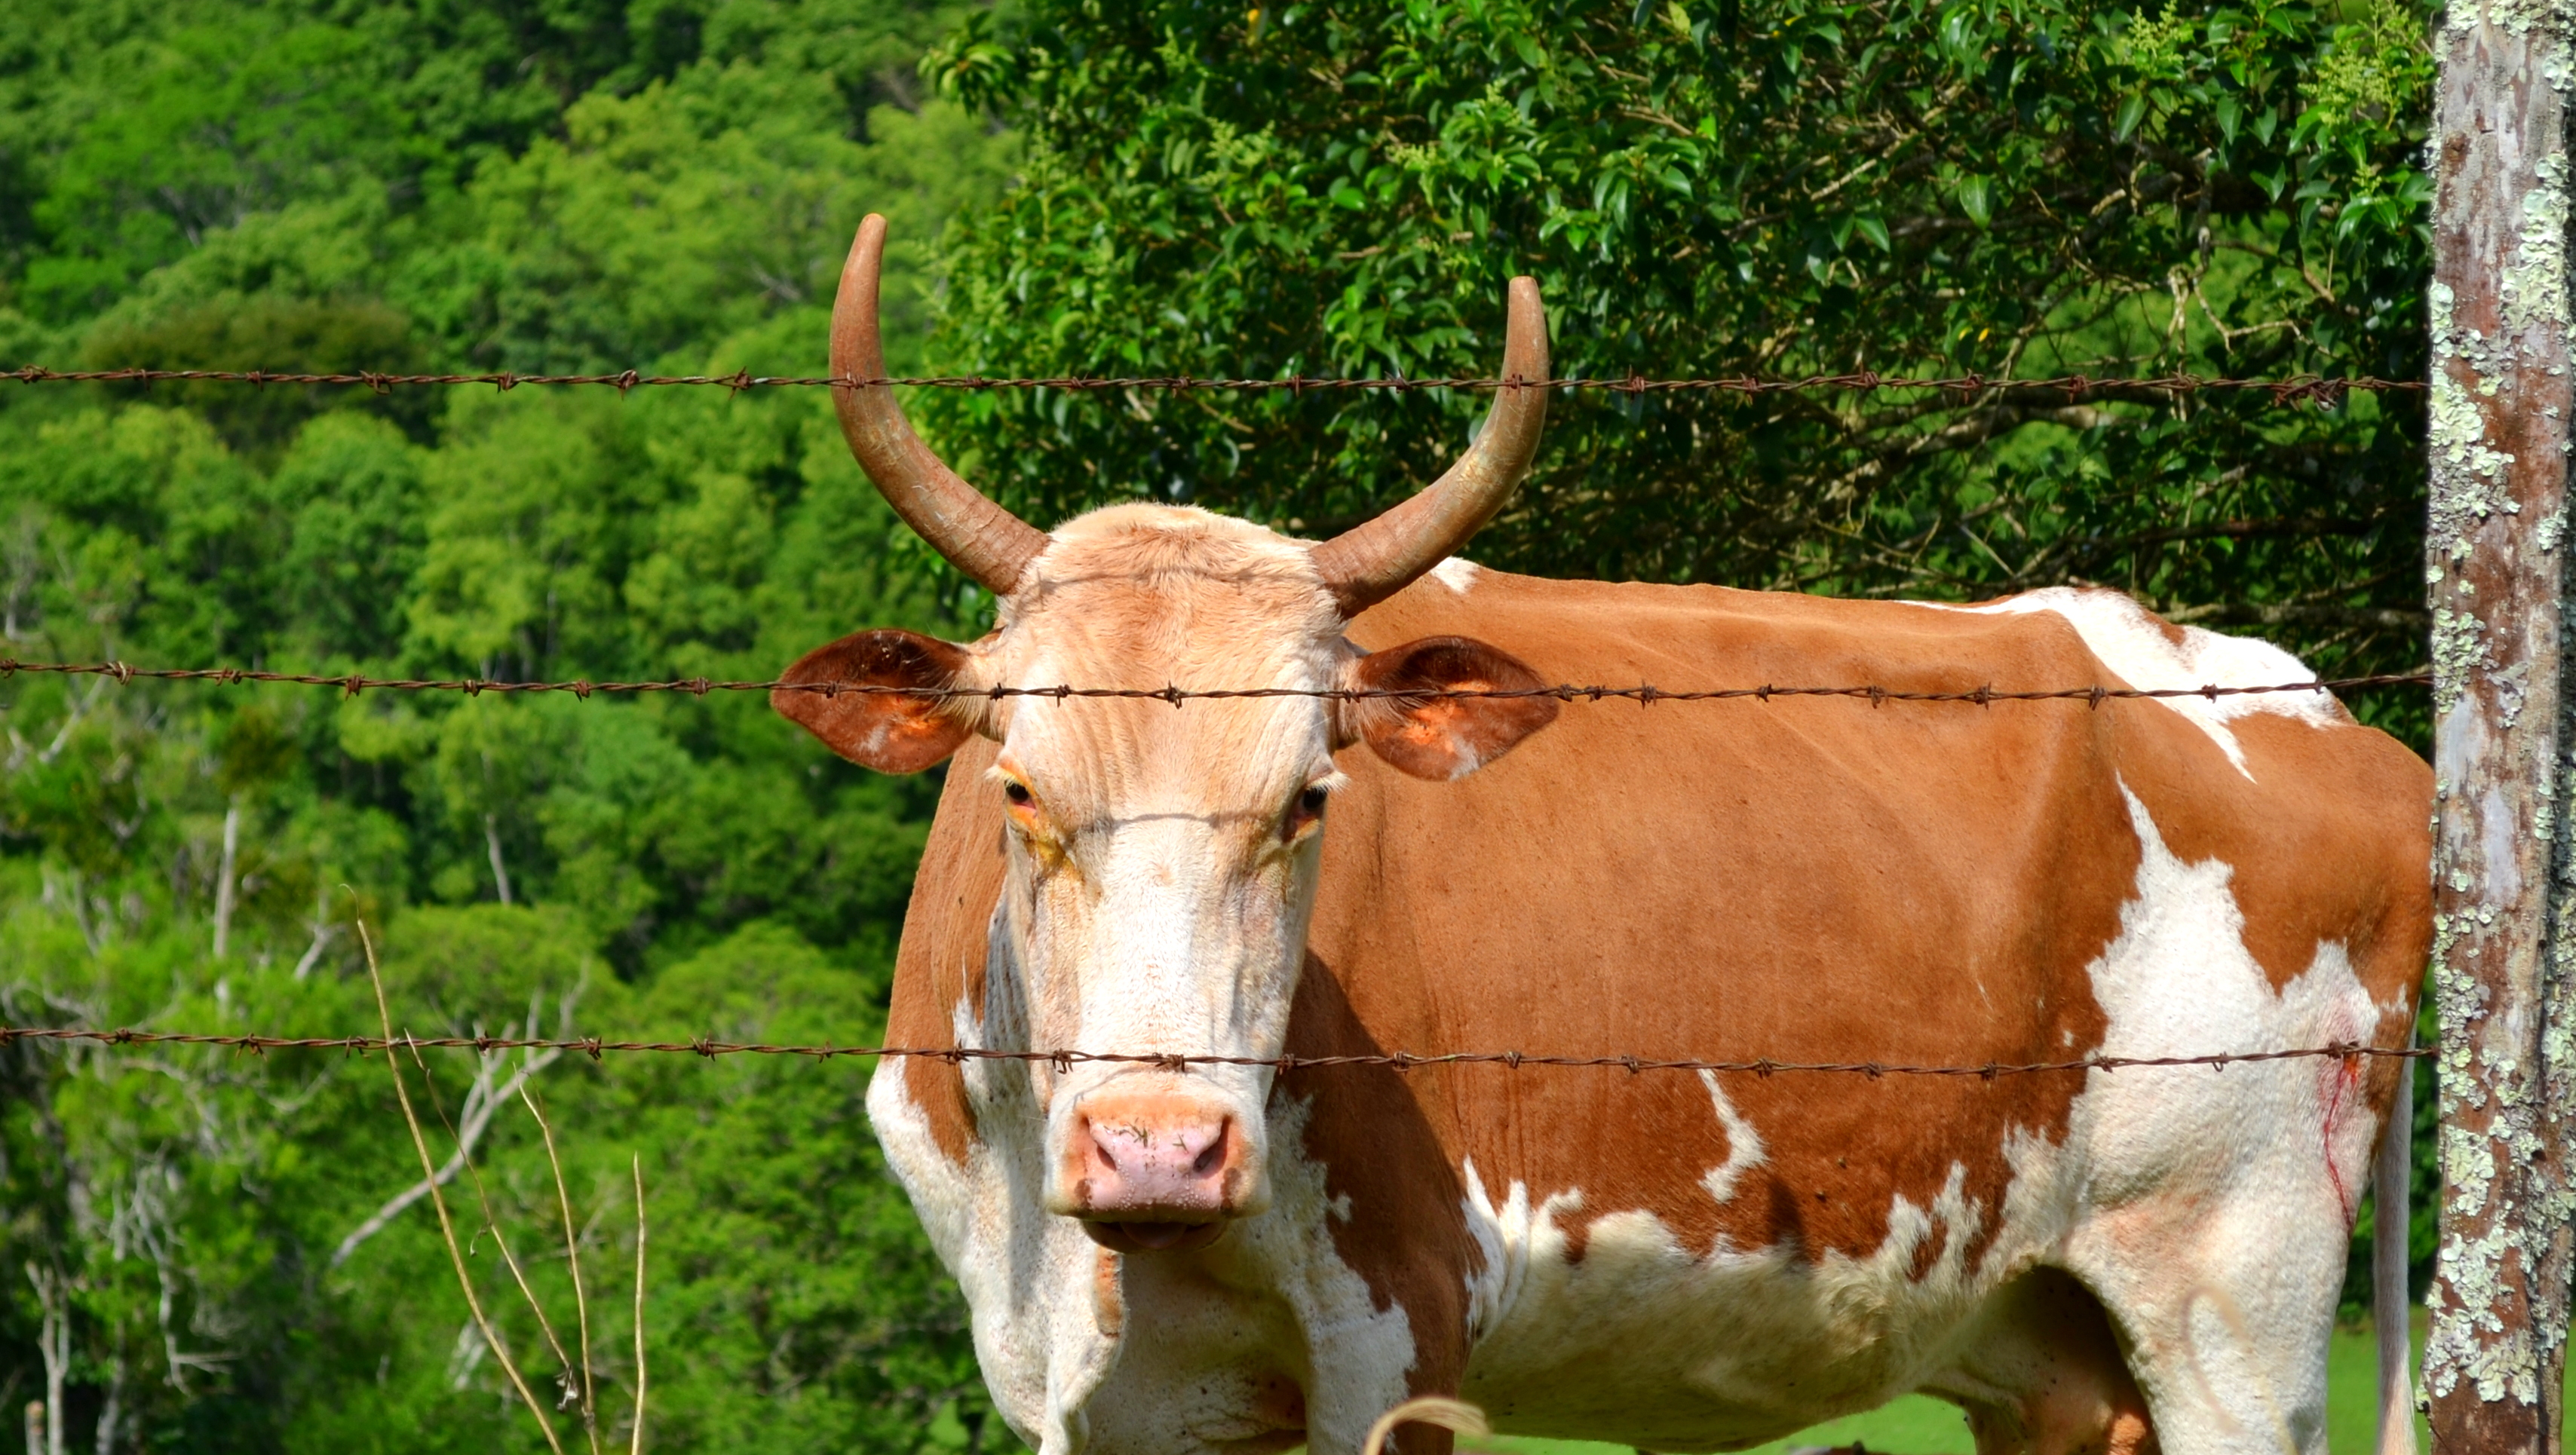
wildlife, horn, pasture, grazing, mammal, fauna, bull, ox, pack animal, dairy cow, cattle like mammal, texas longhorn